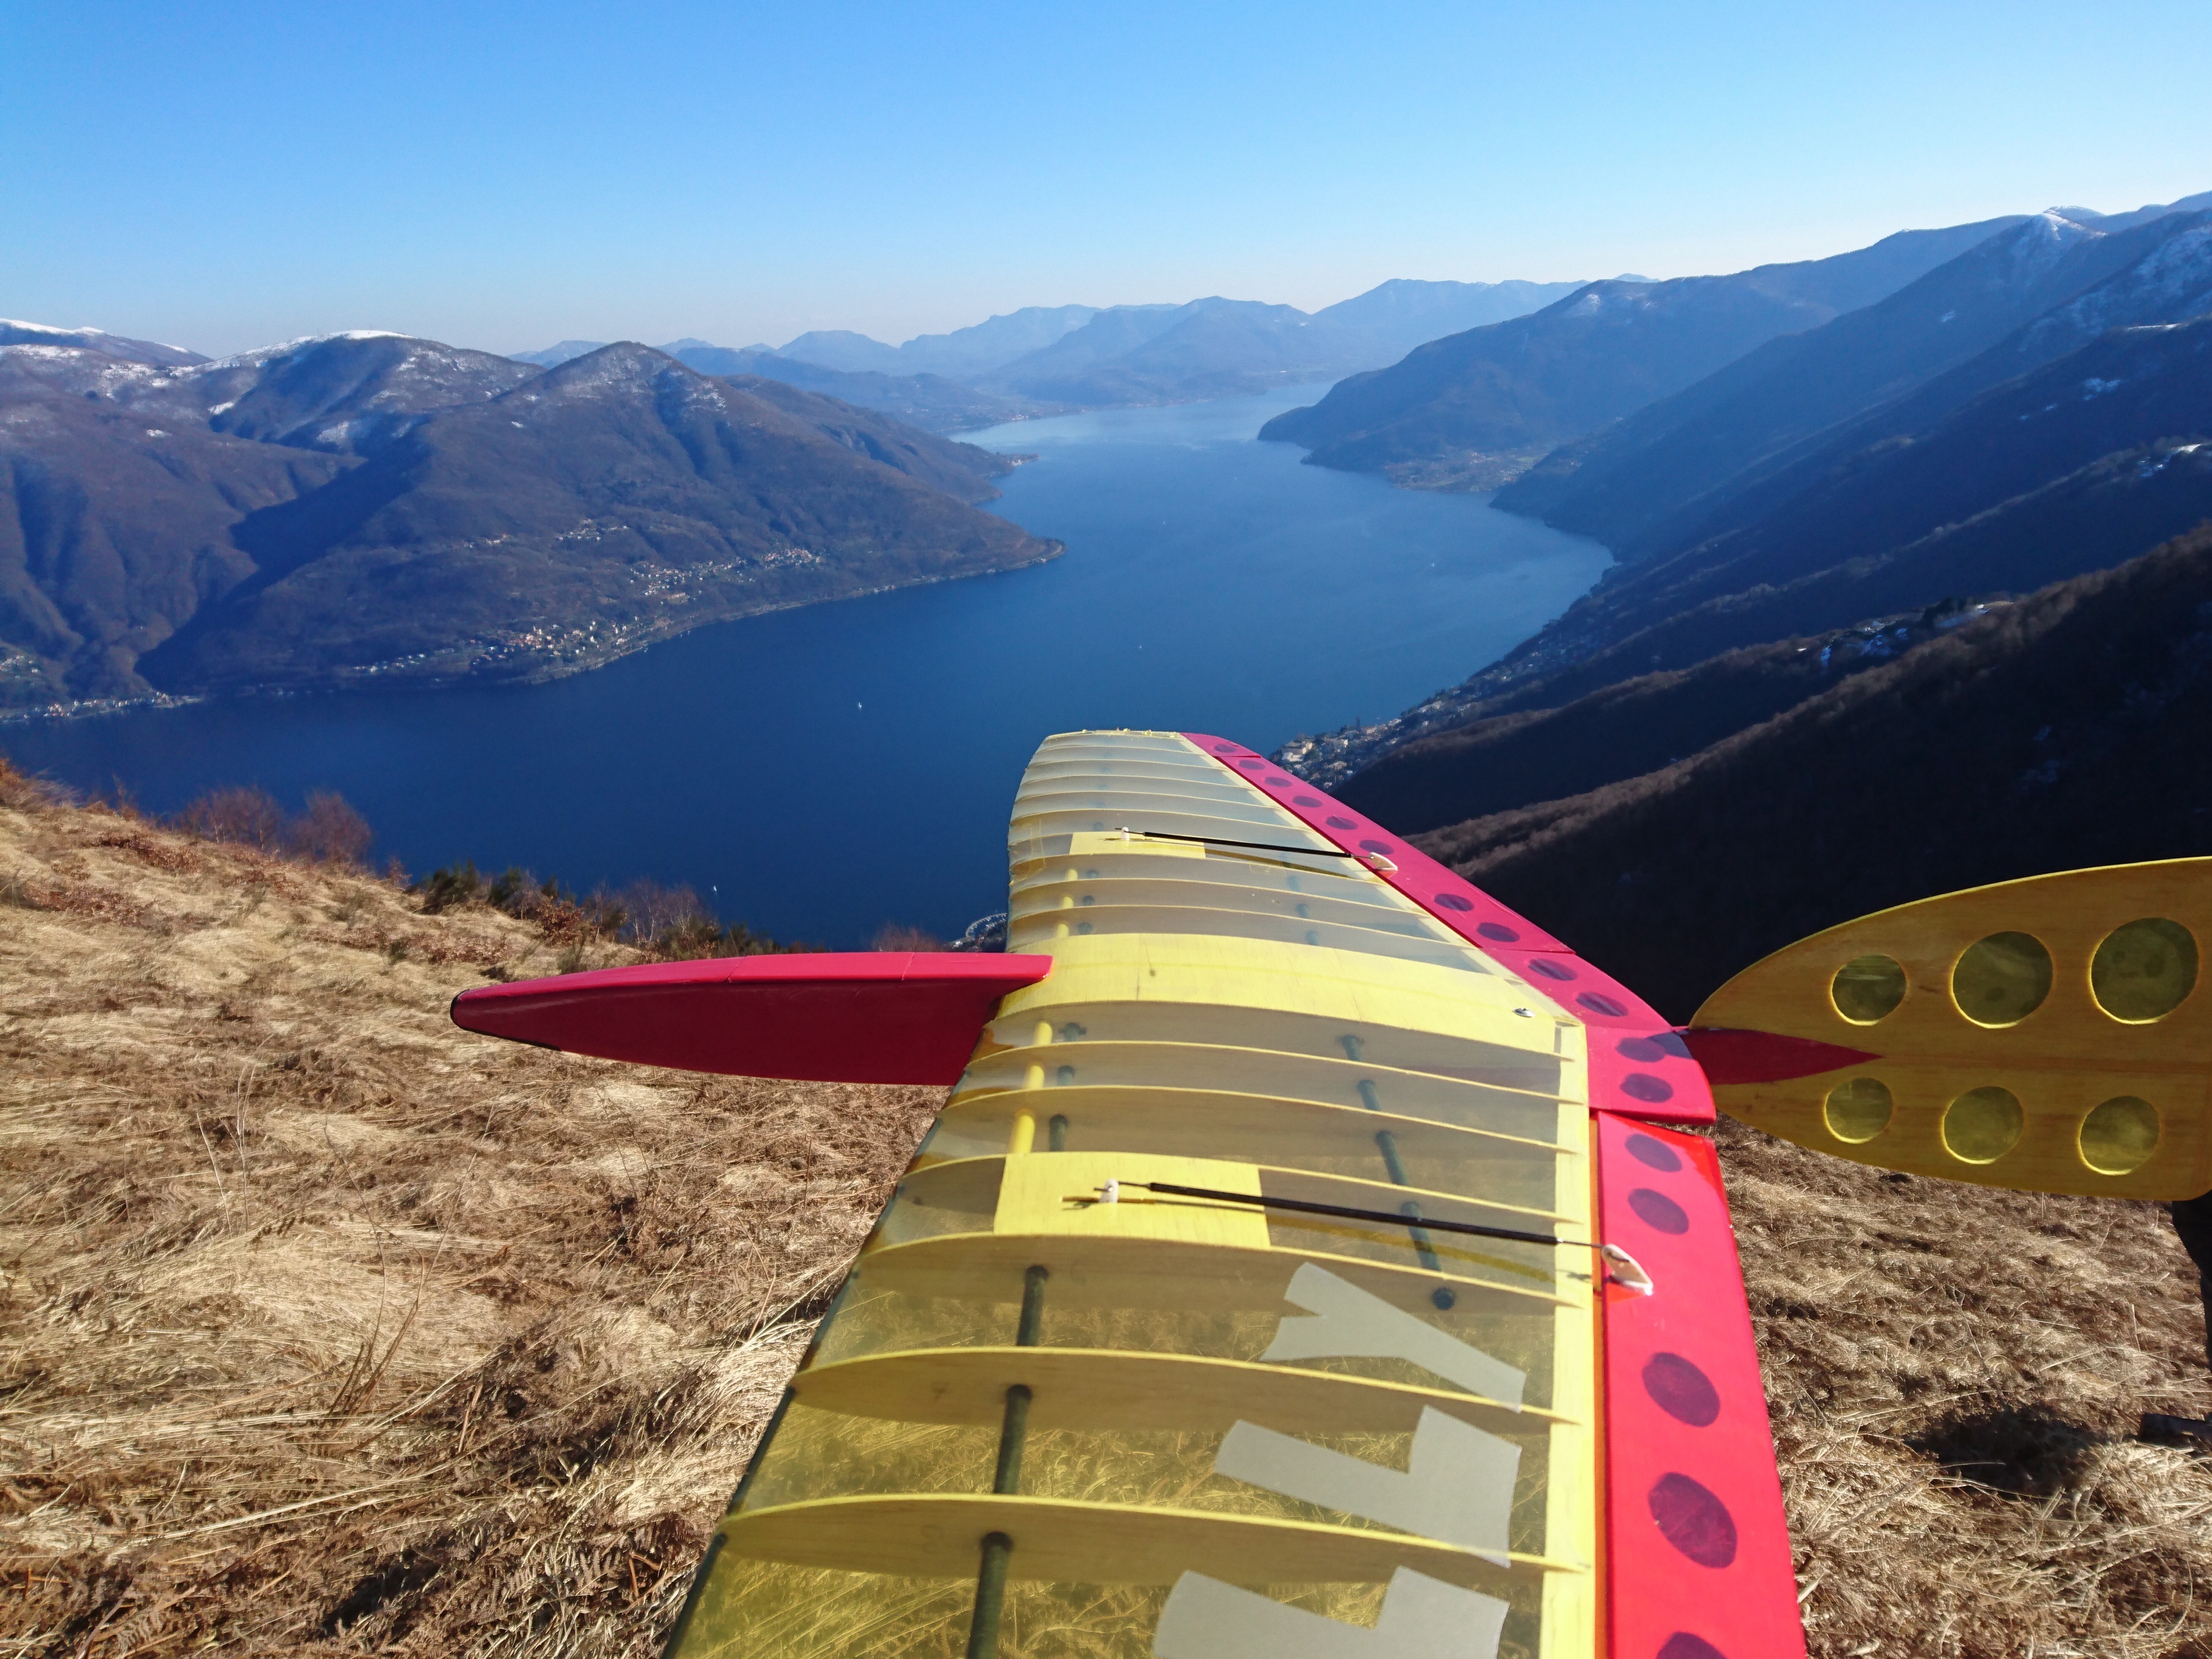
landscape, mountain, adventure, mountain range, slope, flight, extreme sport, aerial view, alps, hobbies, mountainous landforms